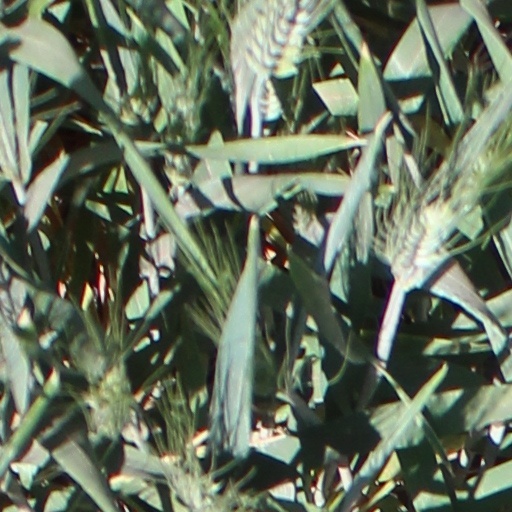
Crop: wheat